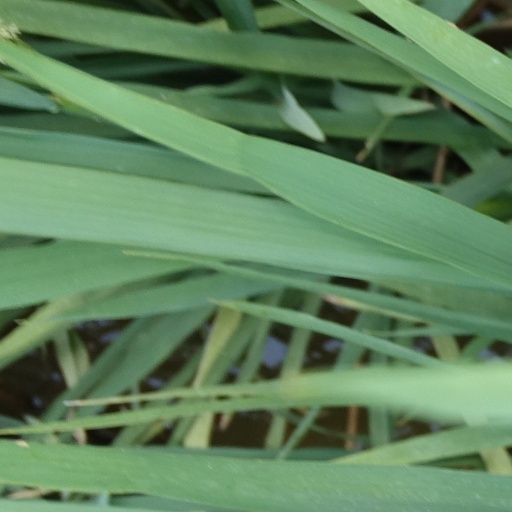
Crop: rice